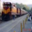
Label: train